Antoni Wiwulski

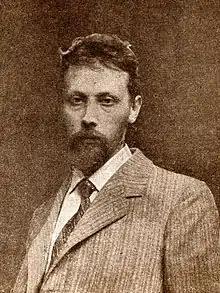
Antoni Wiwulski ca. 1910

Antoni Wiwulski (20 February 1877 – 10 January 1919) was a Polish-Lithuanian architect and sculptor.